Mosman Rowing Club

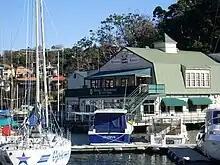
The social clubhouse at Mosman Bay was closed in 2007

The club operated from this building until 1933 when a new clubhouse was built on the same site. Boating and ferry traffic made this location less than ideal and from the 1950s senior training was done from Pearl Bay at The Spit near Mosman. A boatshed facility was built there in 1967 at the cost of $74,000. The Club's rowing facilities were progressively re-housed to Pearl Bay with the Mosman Bay site being transformed to a licensed social club. That site was closed in 2007 and major upgrading and a complete relocation to Pearl Bay had occurred by 2010.